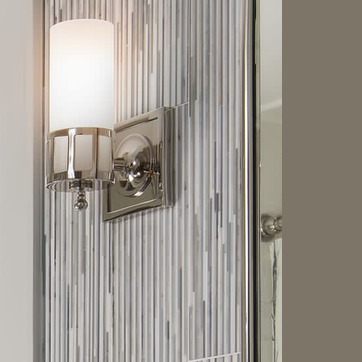
Material: metal